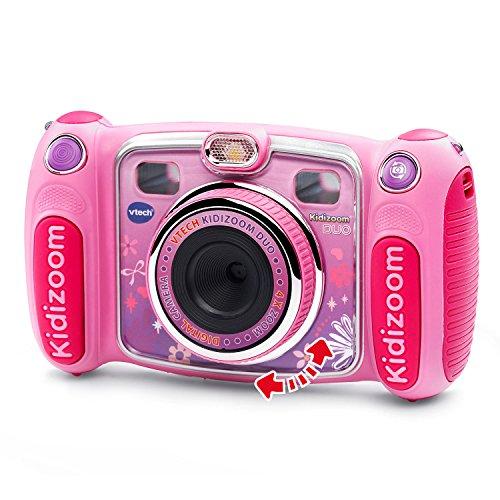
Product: VTech Kidi Star Karaoke System 2 Mics with Mic Stand & AC Adapter, Pink & Kidizoom Duo Selfie Camera, Amazon Exclusive, Pink
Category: Toys & Games | Kids' Electronics | Karaoke Machines
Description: Includes 6 built-in games, a voice changer that has five different voice effects, fun sound effects and eight original songs.
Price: Currently unavailable.
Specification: ASIN:B081S43FFQ